Granite, Colorado

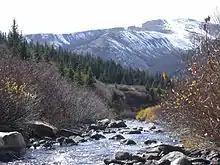
The headwaters of the Arkansas 17 miles north of Granite

Granite is located midway between Leadville to the north, and Buena Vista to the south. The Arkansas River, which once saw extensive placer mining during the Colorado Gold Rush, runs through Granite. It is the sixth longest river in the US; the headwater is 17 miles north in the Leadville area. Granite is located between two mountain ranges: Mosquito Range to the east and the Sawatch Range to the west, and it is within approximately 10 miles of two of the highest peaks in the contiguous United States. To the northwest lies Mount Elbert, the highest of the fourteeners in the Sawatch Range and second highest peak in the contiguous United States. Neighboring Mount Massive is the third highest peak. Nearby Independence Pass, at 12,100 feet (3,687 m), is the highest paved crossing of the Continental Divide in the United States. The elevation, 9,012 ft (2,747 m), brings cool summers and cold winters to the area. Winter temperatures frequently drop to -25 and -30 (USDA zone 4). Surrounded by moisture-robbing mountains, the climate is semiarid, though deep winter snows are common.